The Starlighters

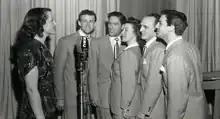
The Starlighters, with Jo Stafford ("left")

The Starlighters were an American singing group of the mid-20th century of the late 1940s and 1950s.